3 February Hydroelectric Dam

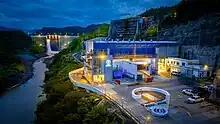
A view of the dam and power plant

The 3 February Hydroelectric Dam, also known as El Chaparral, is a dam and hydroelectric power plant located in San Luis de la Reina, San Miguel, El Salvador.